Shelly's Leg

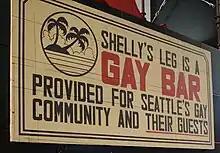
Shelly's Leg sign in the Museum of History and Industry.

Shelly's Leg was the first openly operated gay bar in Seattle. It operated from 1973 until sometime .